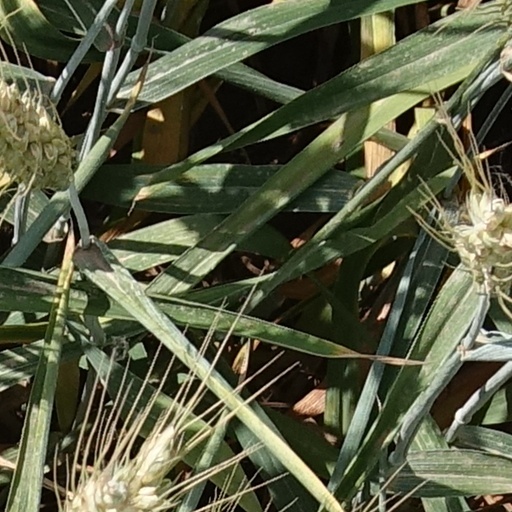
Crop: wheat